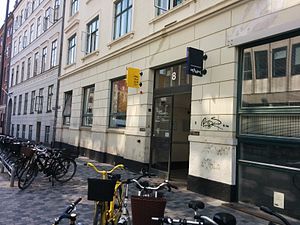
Suhrs Højskole
Suhrs Højskole (tidligere Shurs Husholdningsskole) i Pustervig 8
Suhrs Højskole er en folkehøjskole i København, der blev grundlagt af Ingeborg Suhr i 1901.